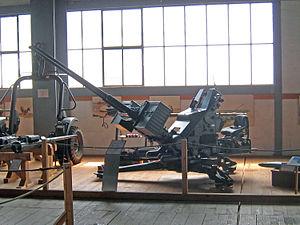
Les Forces aériennes suisses sont, avec les forces terrestres, l'une des deux branches des forces armées suisses.